Disco Inferno

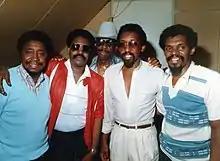
The Trammps, 1984

The song was originally recorded by the Trammps in 1976 and released as a single. It was inspired by the 1974 blockbuster film "The Towering Inferno", in which a party in a top-floor ballroom is threatened by a fire that breaks out below. According to Tom Moulton, who mixed the record, the Dolby noise reduction had been set incorrectly during the mixdown of the tracks. When engineer Jay Mark discovered the error and corrected it, the mix had a much wider dynamic range than was common at the time. Because of this, the record seems to "jump out" at the listener. With "Starvin'" and "Body Contact Contract", it topped the U.S. Disco chart for six weeks in the late winter of 1977. On the other U.S. charts, "Disco Inferno" hit number nine on the Black Singles chart, but it was not initially a significant success at pop radio, peaking at number 53 on the "Billboard" Hot 100.